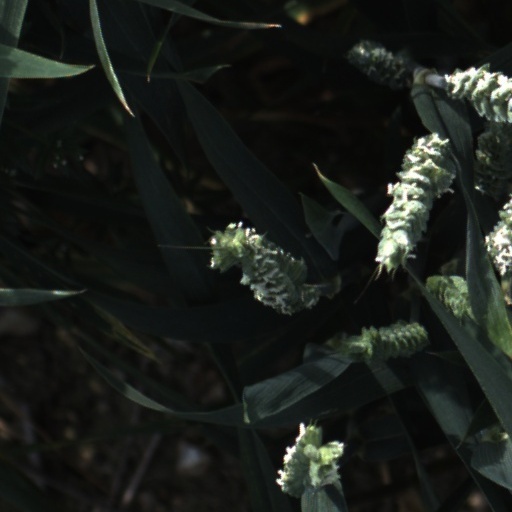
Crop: wheat